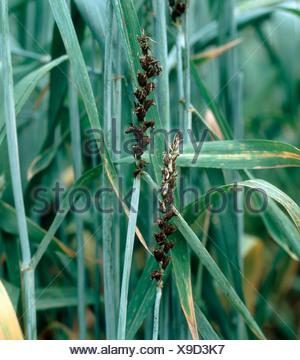
Plant: Wheat
Disease: wheat loose smut